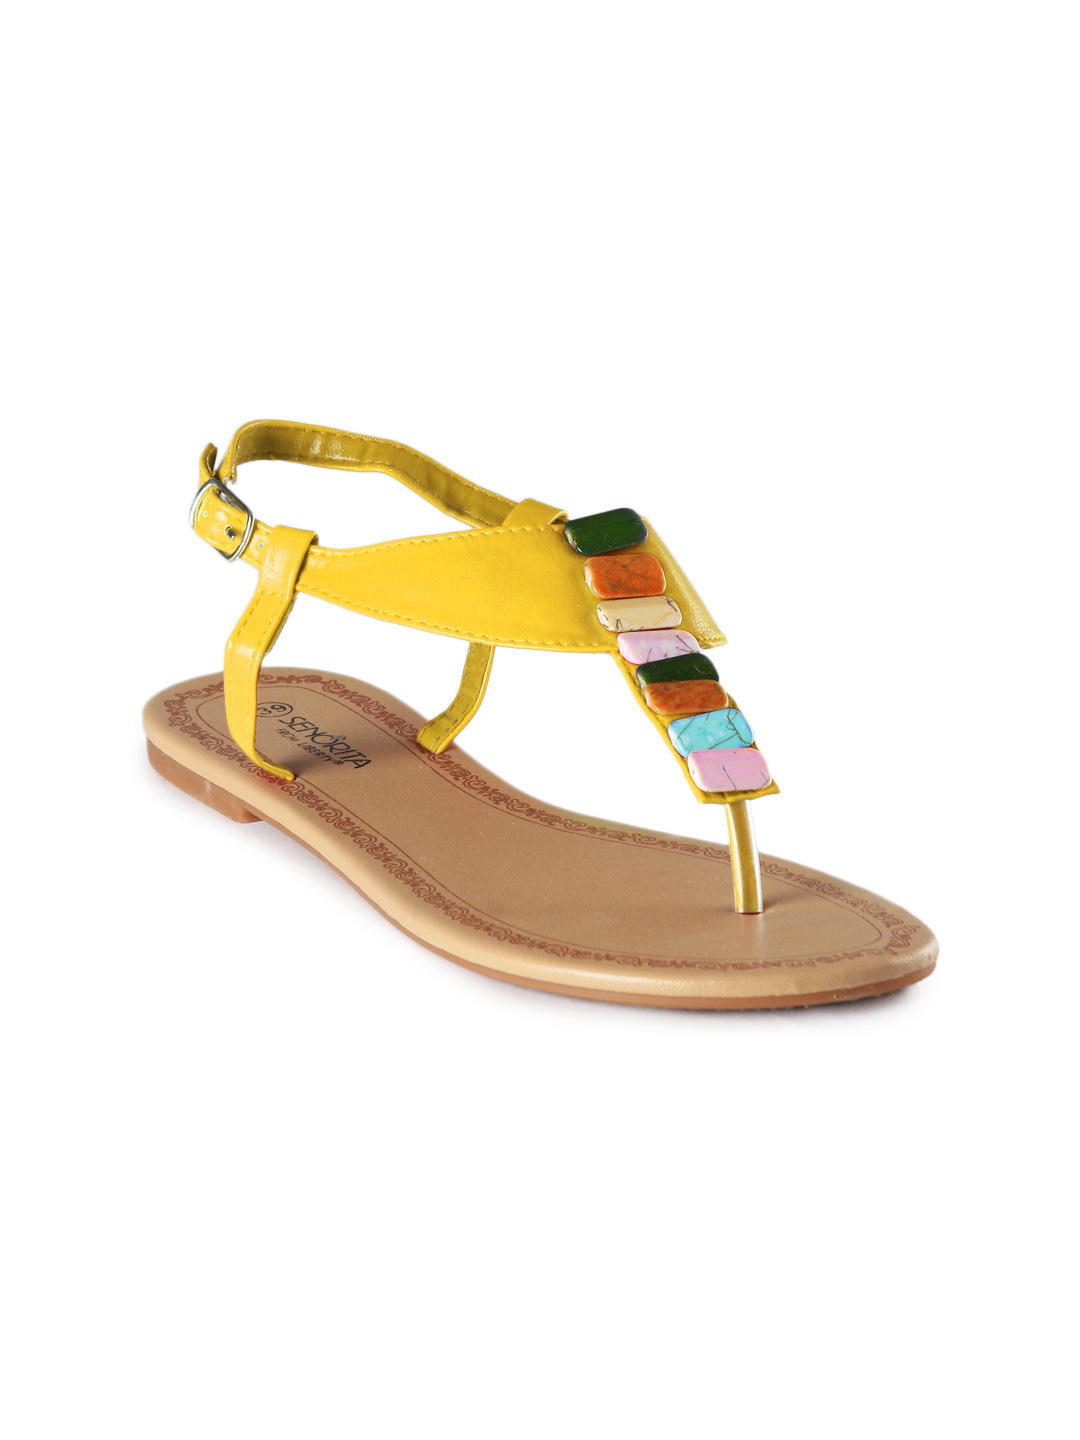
Senorita Women Yellow Flats
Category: Footwear / Shoes / Heels
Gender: Women
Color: Yellow
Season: Summer 2012
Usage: Casual